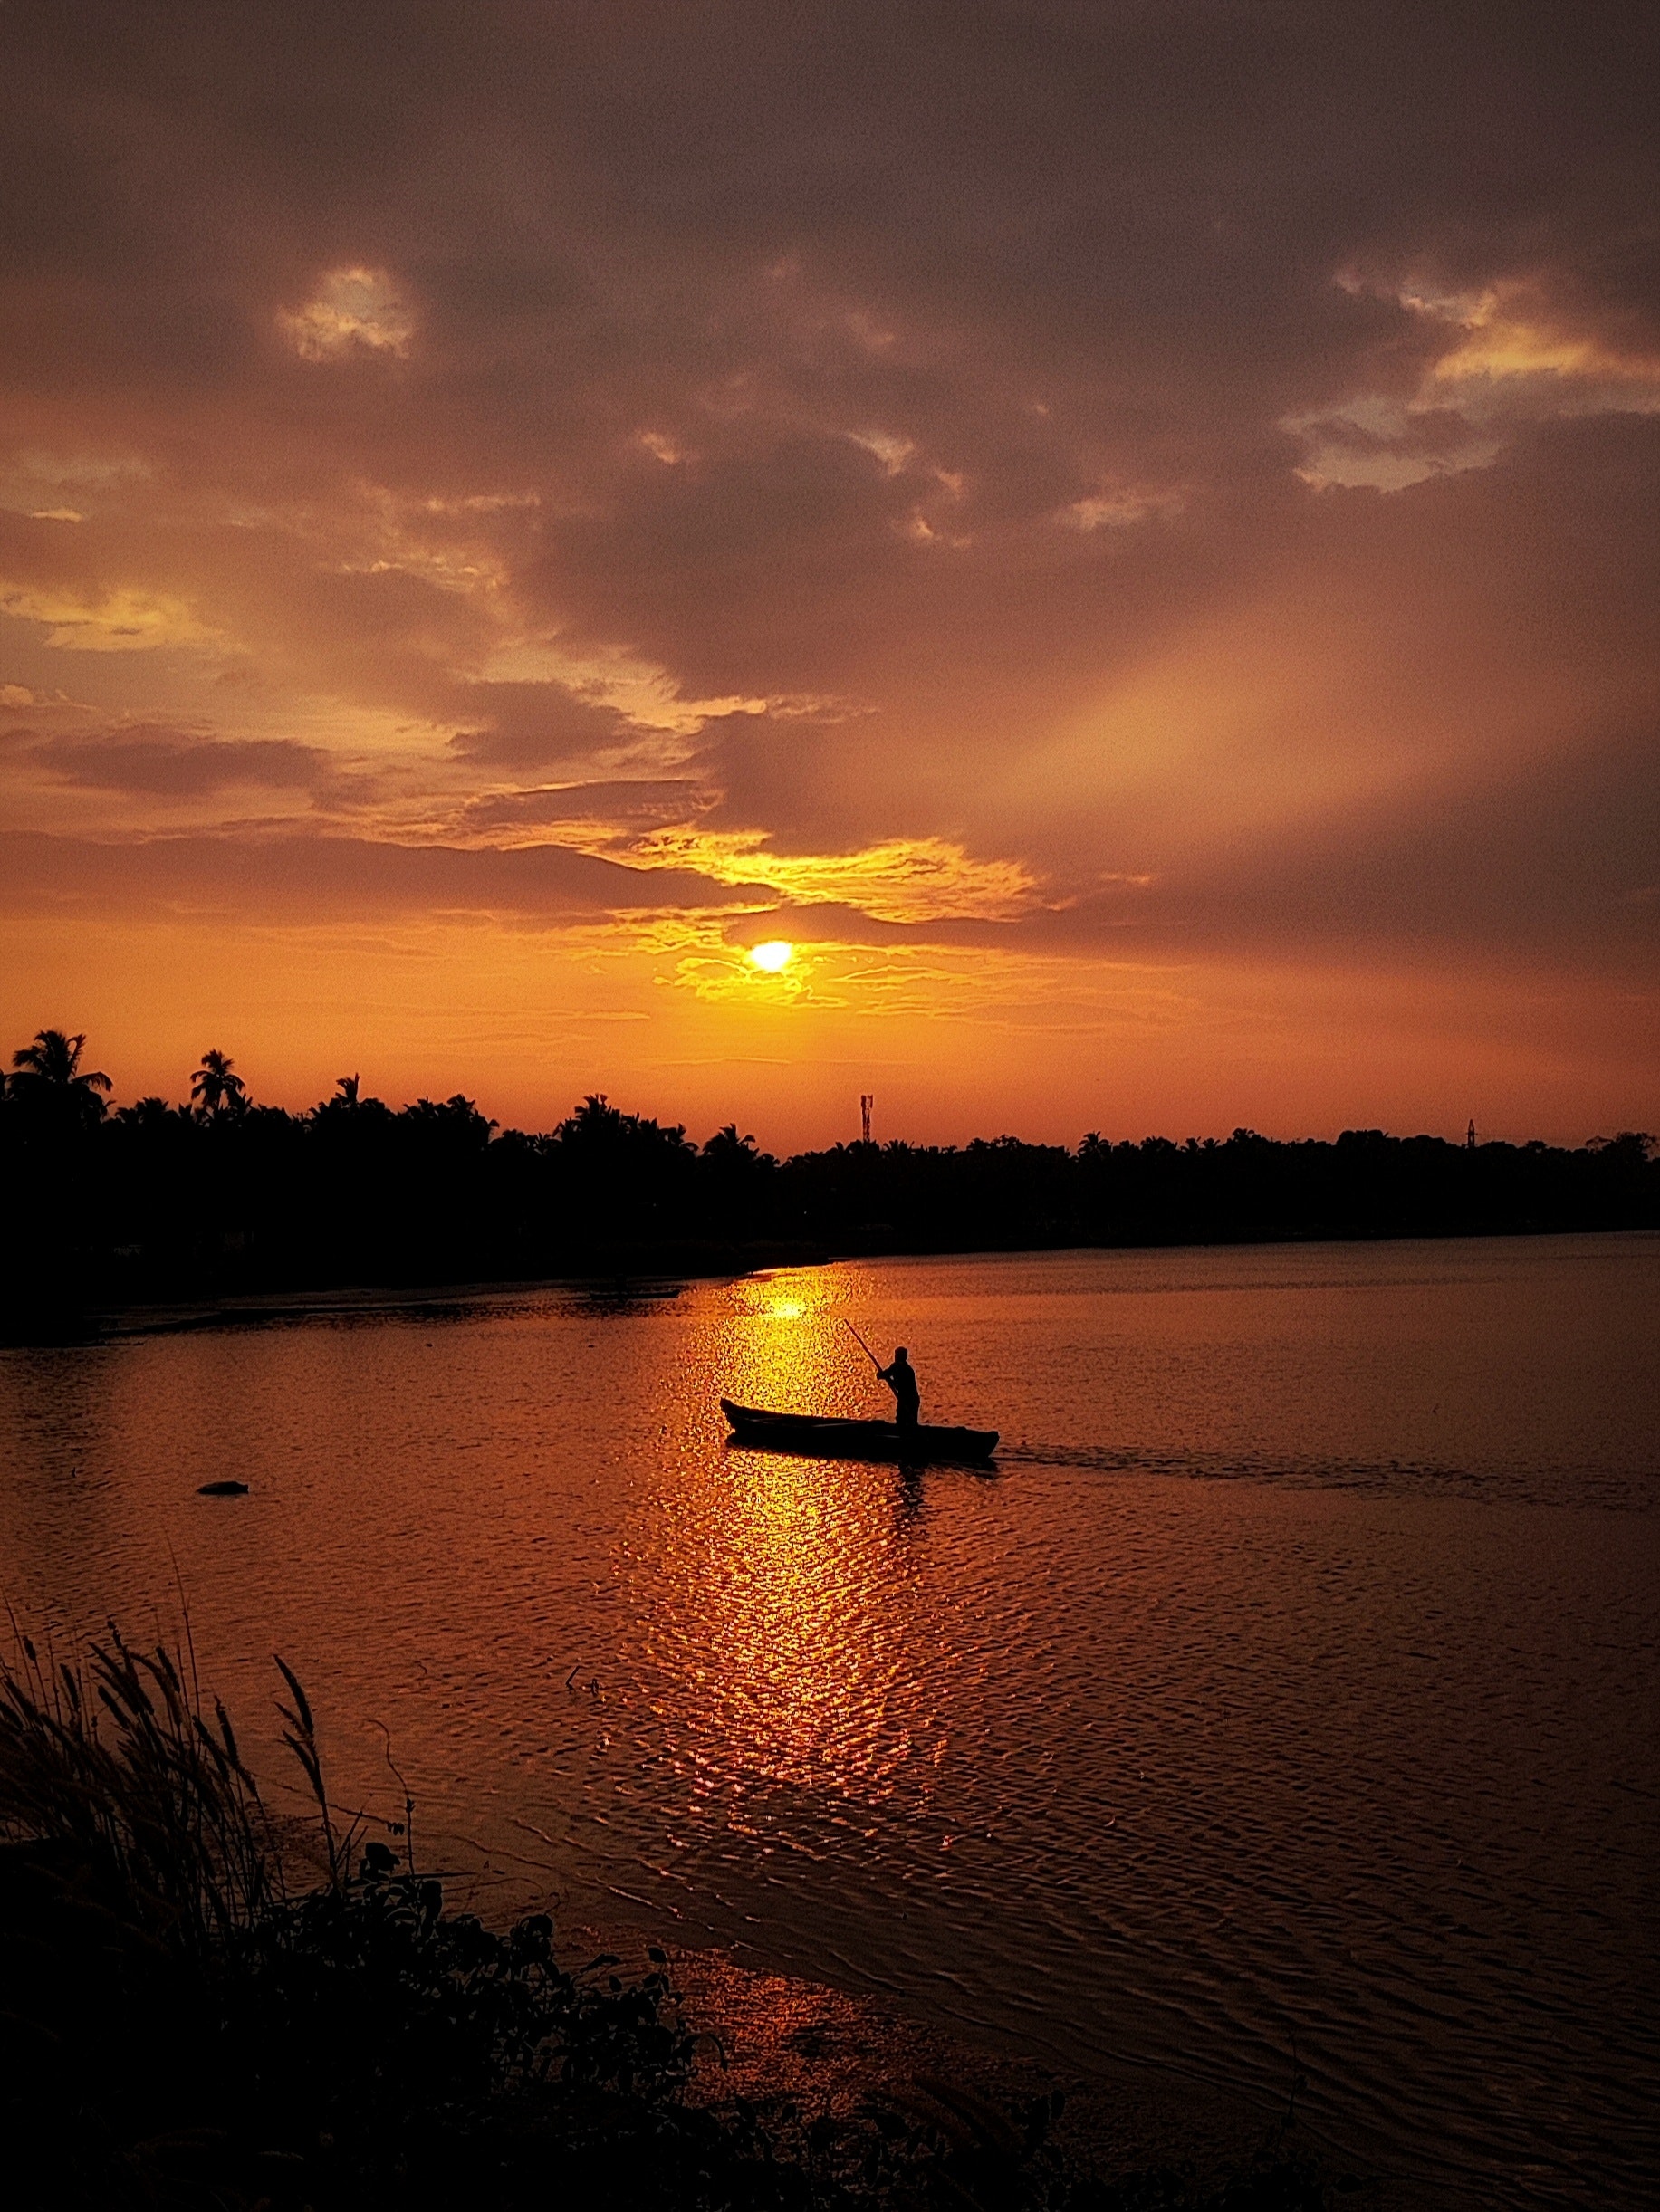
sea, water, cloud, sky, water resources, atmosphere, boat, afterglow, natural landscape, sunset, orange, boats and boating equipment and supplies, lake, dusk, sunrise, red sky at morning, vehicle, tree, bank, horizon, plant, landscape, astronomical object, waterway, sun, heat, calm, reservoir, cumulus, shore, dawn, reflection, evening, wilderness, backlighting, loch, sound, lake district, ocean, coast, watercraft, inlet, boating, watercraft rowing, wetland, channel, vacation, water transportation, silhouette, recreation, darkness, river, bayou, canoe, floodplain